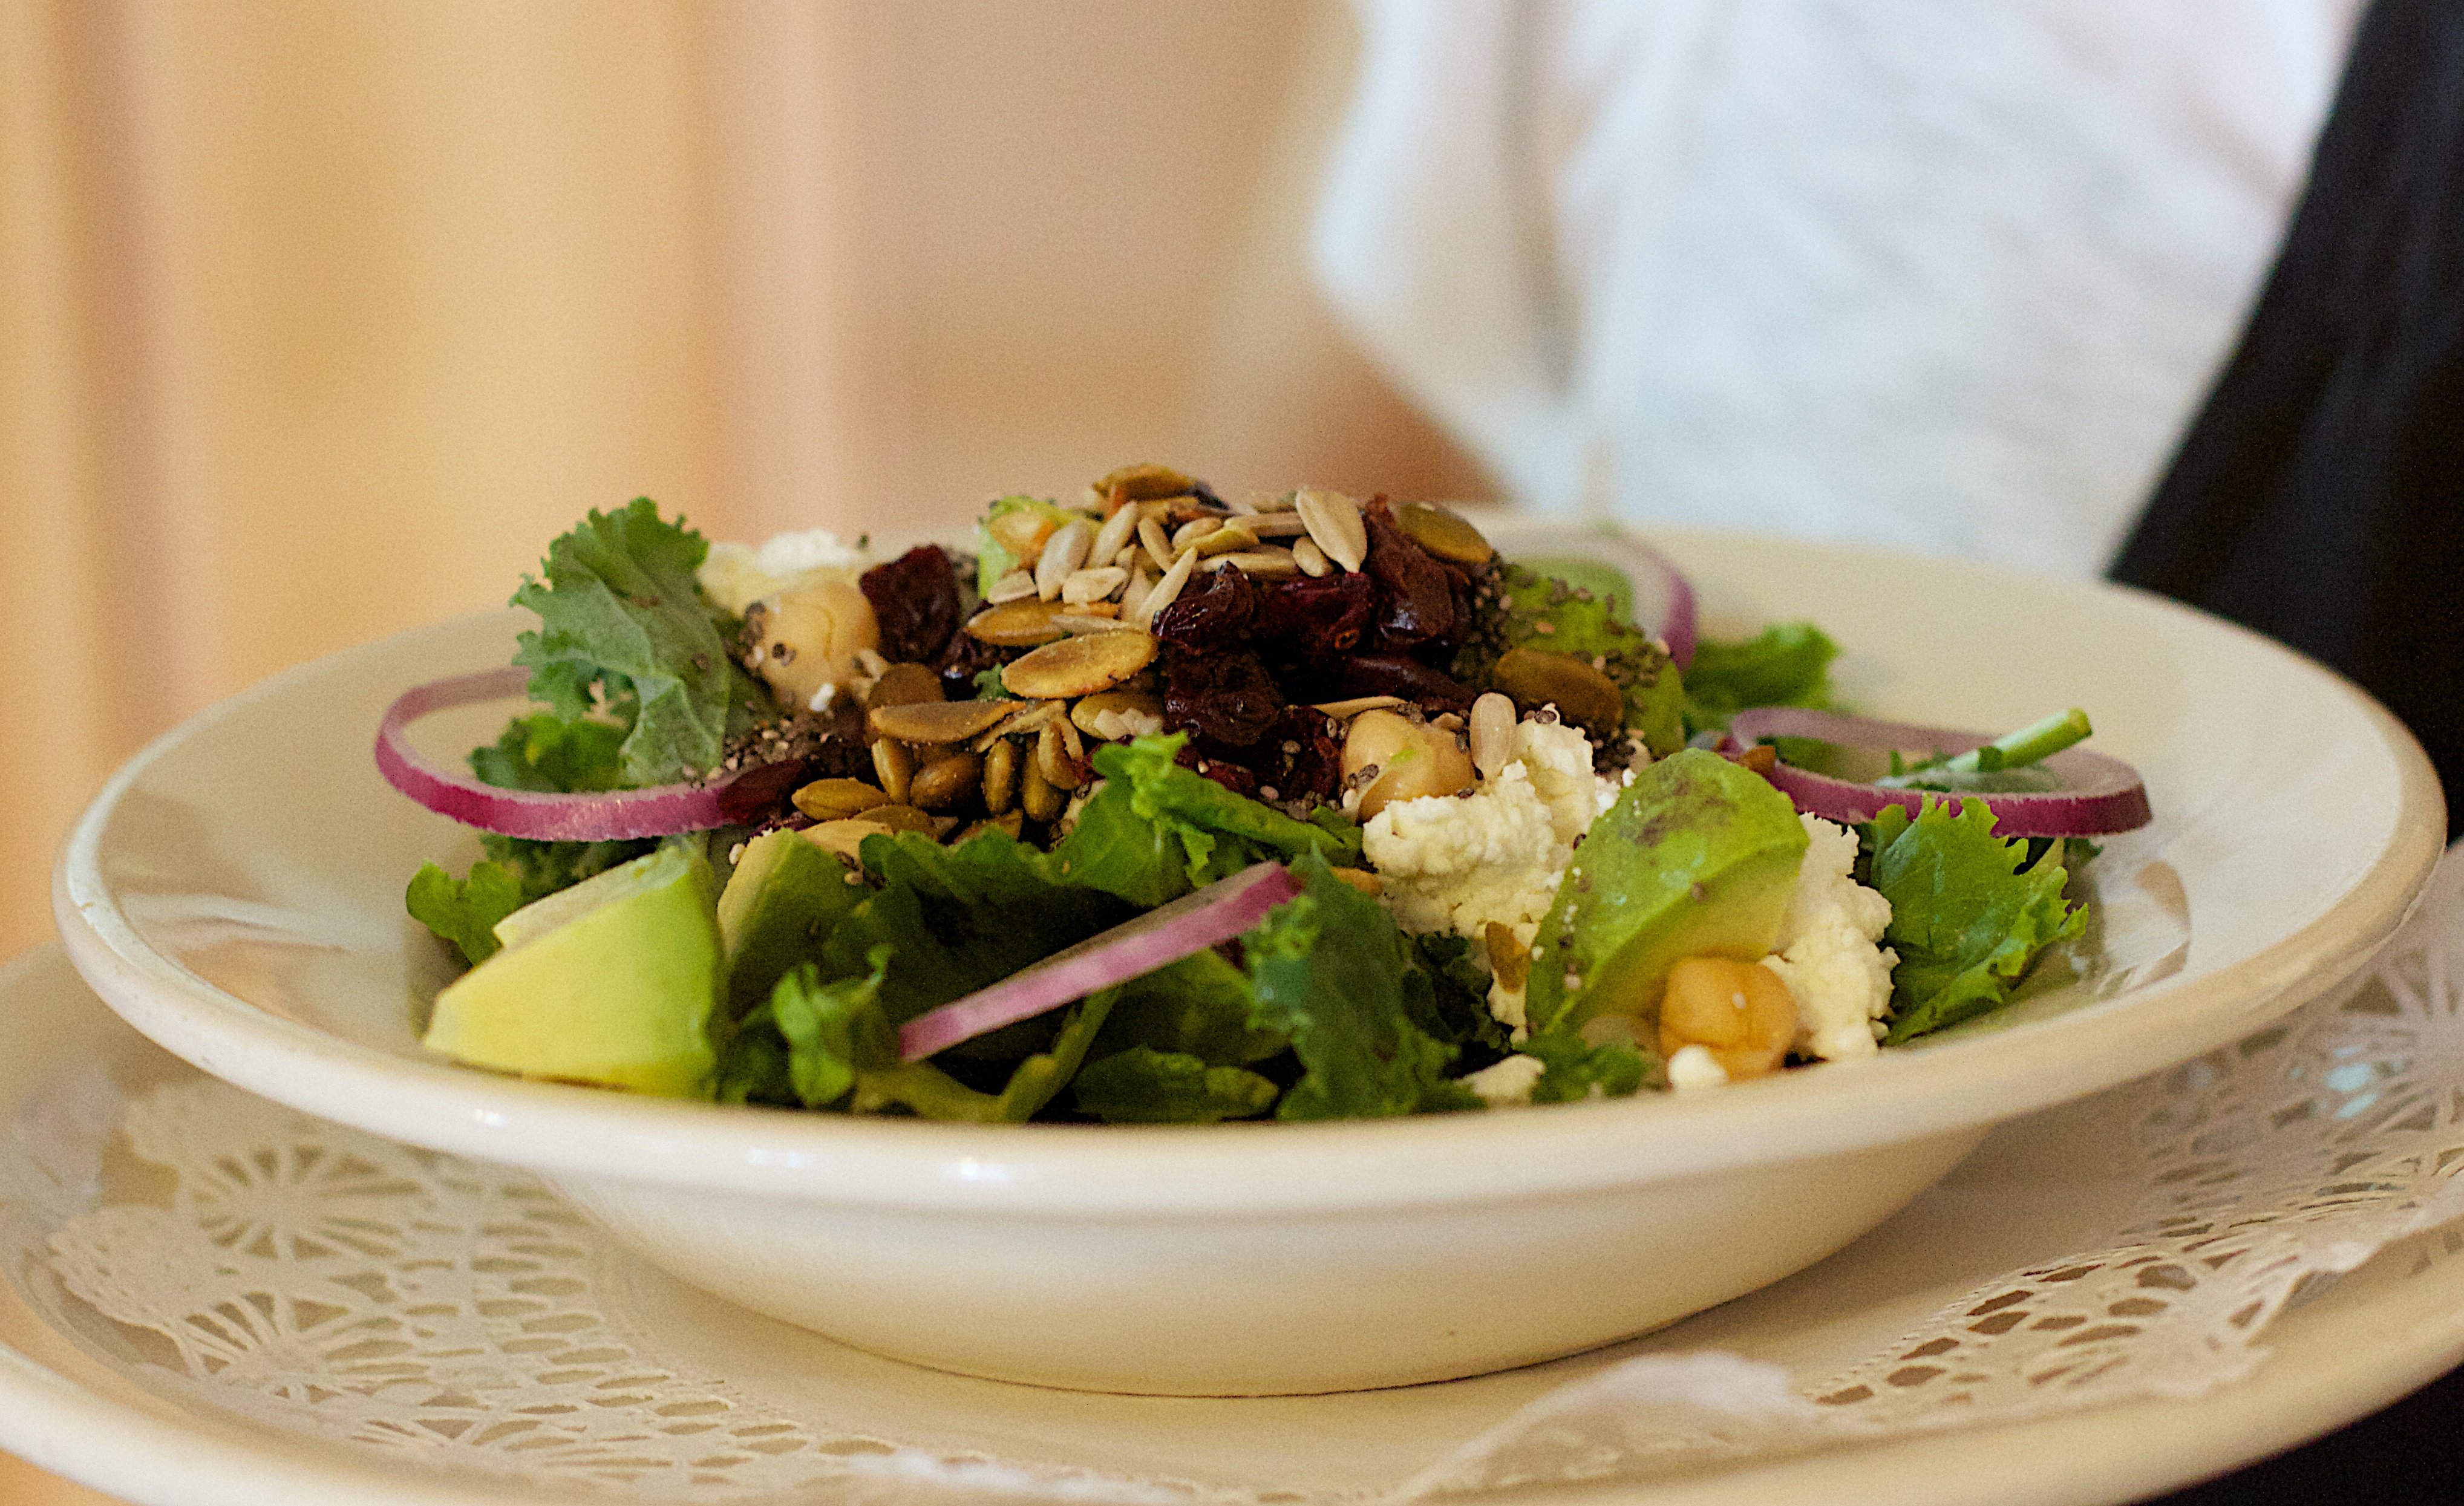
dish, meal, food, salad, produce, vegetable, cuisine, vegetarian food, randallhouse, leaf vegetable